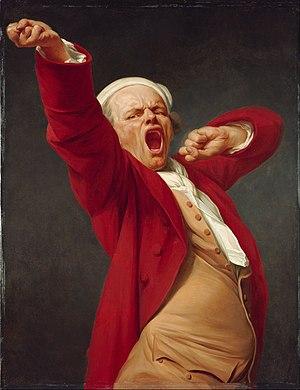
Le bâillement est une contraction intense de certains muscles du visage et du diaphragme entraînant une inhalation profonde d'air par l'ouverture de la bouche, suivie d'une courte, mais profonde et rapide, expiration. C'est un comportement physiologique et « réflexe » banal qui existe dès le stade fœtal chez de nombreux animaux, y compris les poissons. Il est donc phylogénétiquement ancien. Stéréotypé, il est néanmoins modulable et volontiers associé chez l’Homme comme chez l’animal à des étirements musculaires.
La pandiculation est l'action souvent associée au bâillement, caractérisée par un étirement généralisé des muscles.
Joseph Ducreux, né à Nancy le 26 juin 1735 et mort le 24 juillet 1802 sur la route de Paris à Saint-Denis, est un portraitiste, pastelliste, miniaturiste et graveur lorrain, puis après 1766, français.